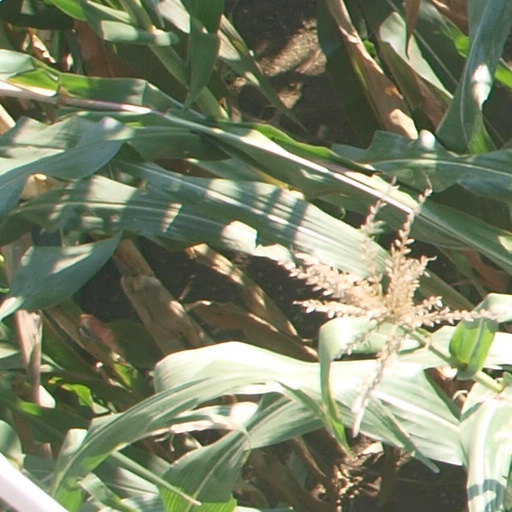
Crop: maize; corn